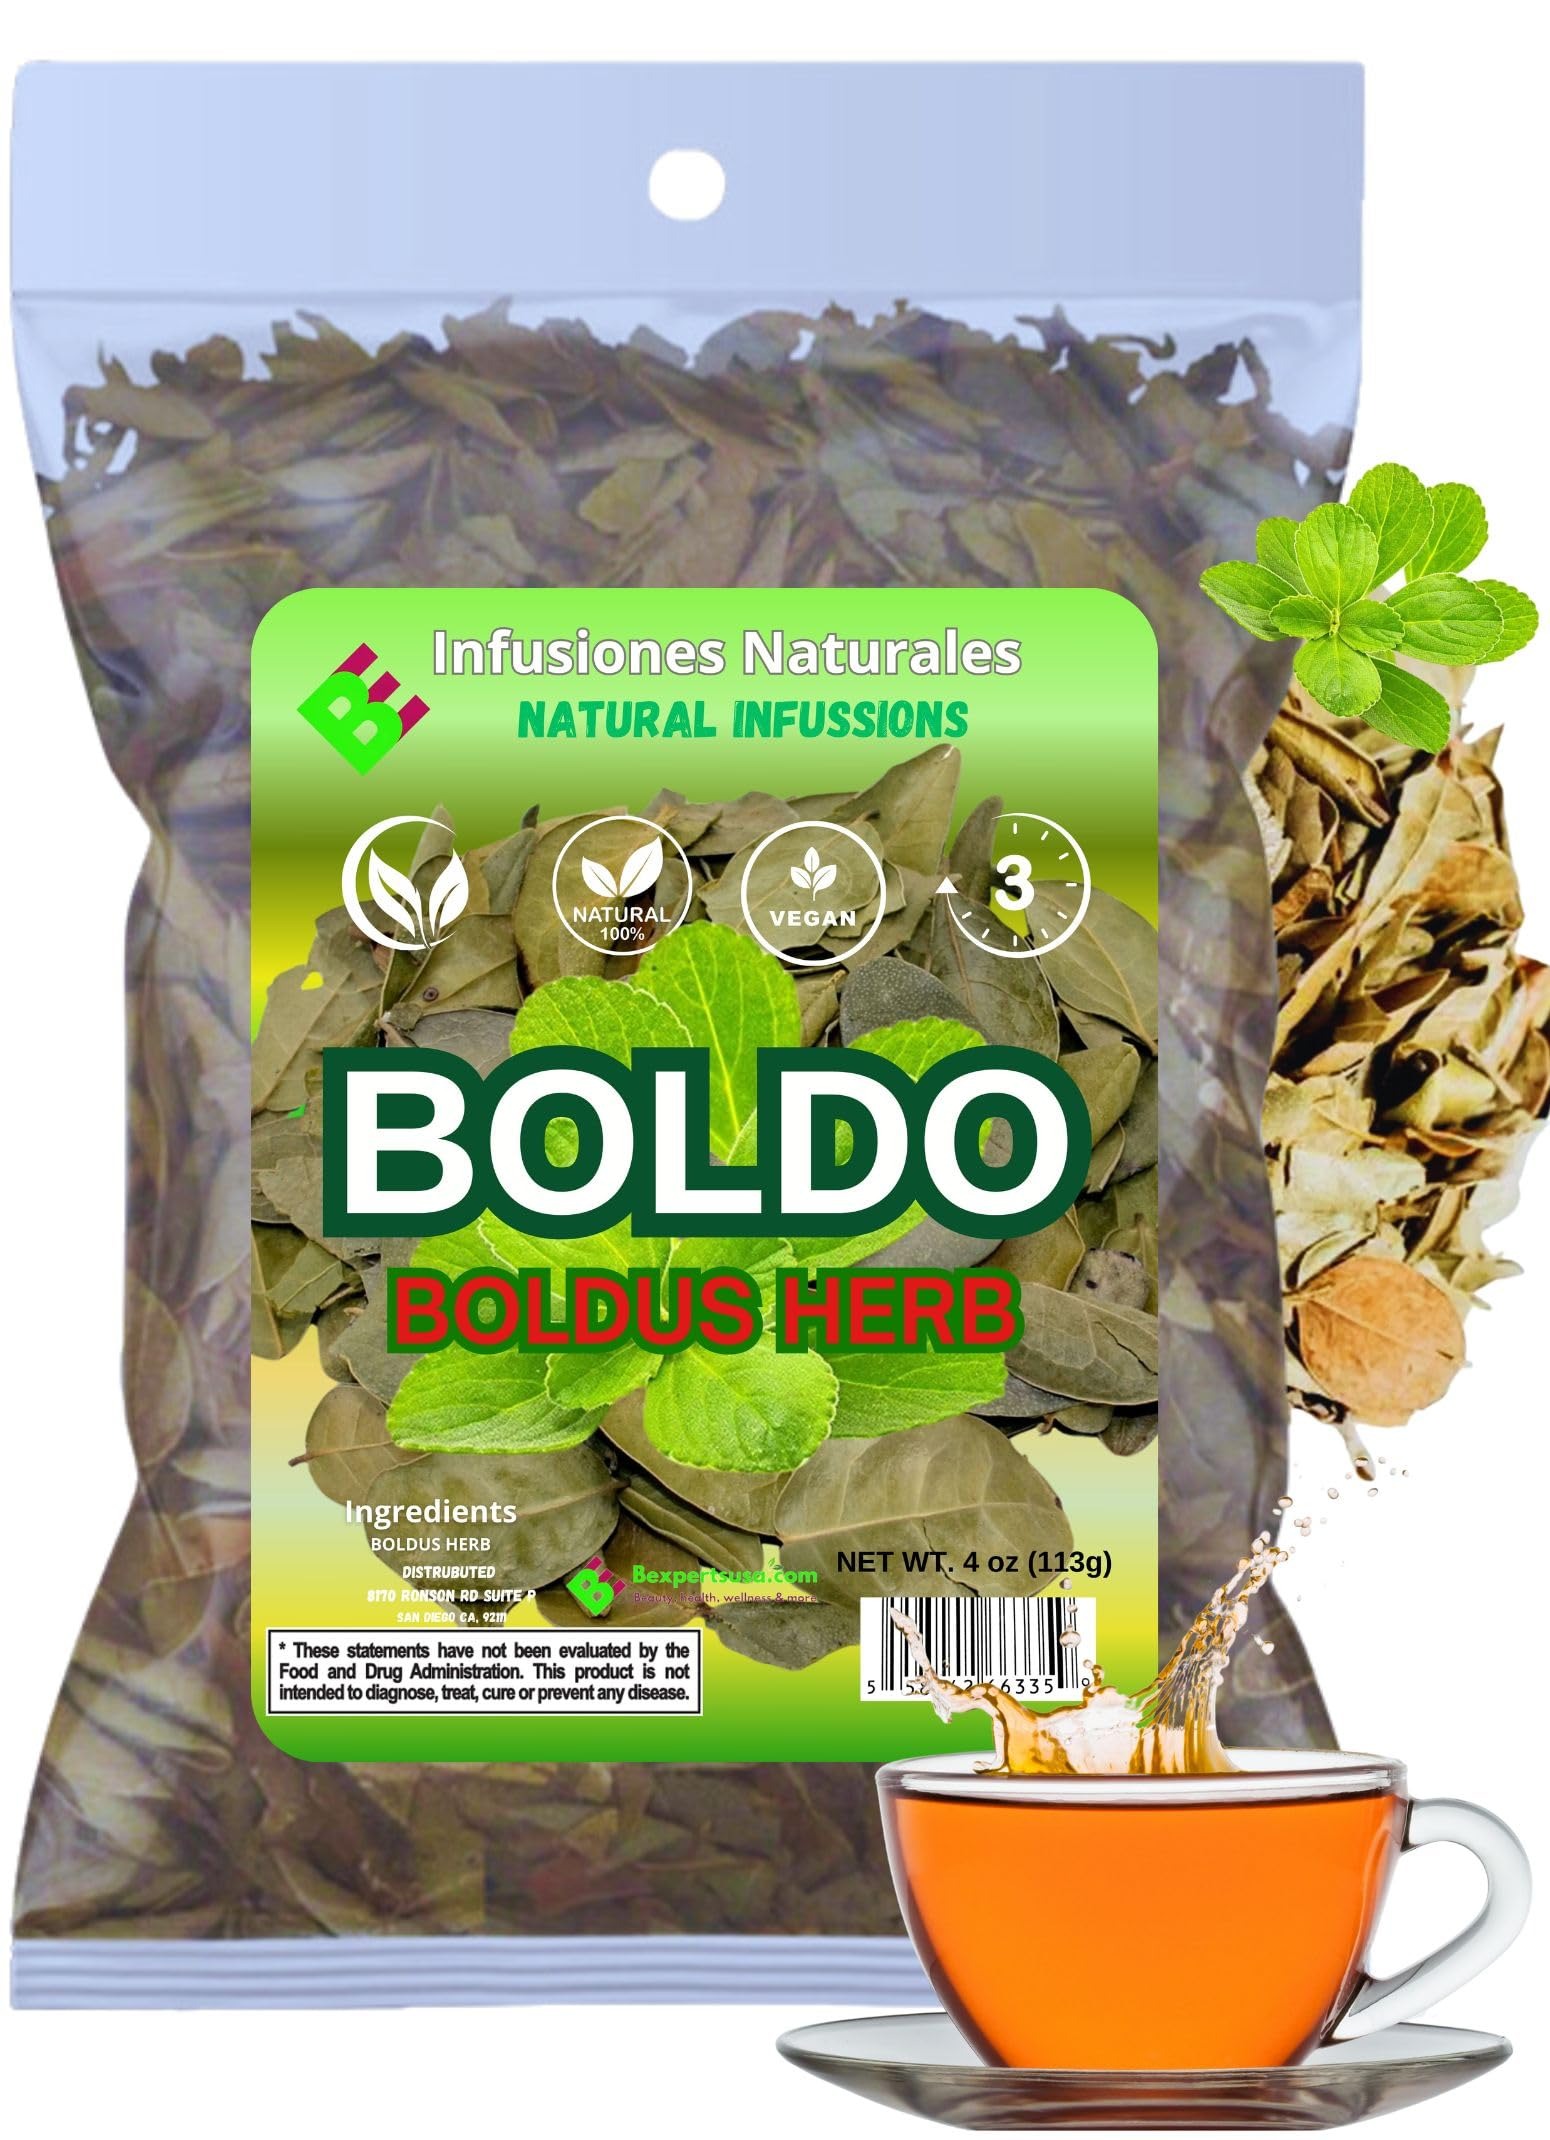
Item Name: TEA Peumus Boldus Leaves 4 Oz | HOJAS DE BOLDO 4oz TE
Bullet Point 1: 🌿 Boldo Leaves Herbal Tea: Enjoy the naturally earthy and refreshing flavor of Peumus Boldus in every cup.
Bullet Point 2: 🌱 Boldo Leaves Herbal Tea: 100% vegan and natural, crafted for a clean and plant-based tea experience.
Bullet Point 3: 🍃 Boldo Leaves Herbal Tea: Non-GMO and sustainably sourced from Mexico, ensuring quality and authenticity.
Bullet Point 4: 📦 Boldo Leaves Herbal Tea: 4oz (85g) loose-leaf pack gives you the freedom to brew the perfect cup every time.
Bullet Point 5: ✨ Boldo Leaves Herbal Tea: A time-honored herbal infusion that brings nature’s richness to your daily routine.
Bullet Point 6: 🌸 Boldo Leaves Herbal Tea: Perfect for those seeking a distinctive and soothing tea to complement their wellness journey.
Product Description: Boldo Leaves Herbal Tea - 4oz (85g) | Calluna Vulgaris | Peumus Boldus | Crafted by Nature Savor the natural essence of Boldo Leaves Herbal Tea, made from carefully selected Peumus Boldus leaves, traditionally known for their unique, earthy flavor. This 100% all-natural, vegan, and non-GMO tea is sustainably sourced from Mexico and crafted to bring you a refreshing and authentic herbal infusion. Perfect for those seeking a clean, plant-based tea option to enjoy daily. Benefits: 100% Natural & Vegan: Made from pure Boldo leaves with no artificial additives, offering a clean and plant-based beverage. Earthy & Aromatic Flavor: Provides a distinctive and refreshing taste, perfect for tea enthusiasts. Non-GMO & Sustainably Sourced: Carefully crafted to ensure a high-quality and natural tea experience. Traditional Herbal Infusion: Celebrated in herbal traditions for its unique properties and taste. Generous Loose-Leaf Pack: 4oz (85g) of boldo leaves allows for multiple servings and customization of brew strength.
Value: 4.0
Unit: Ounce

Price: 10.99